James Beard Foundation Award: 2010s

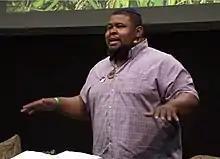
Michael Twitty

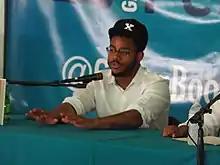
Kwame Onwuachi

The 2018 James Beard Awards were presented on May 7, 2018, at the Civic Opera House, hosted by Carla Hall. The Media Awards were presented on April 27 at Chelsea Piers in New York City and hosted by Tamron Hall.